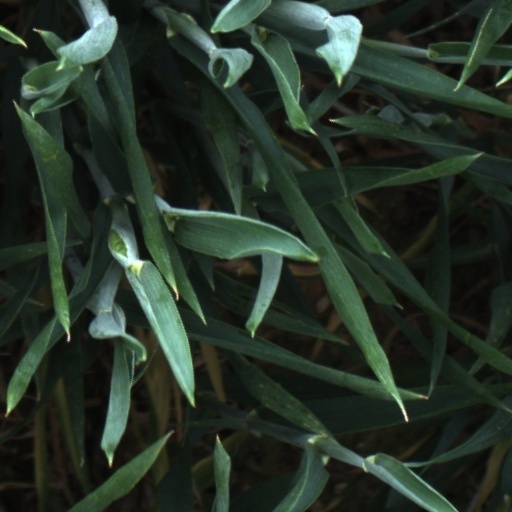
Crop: wheat